Principles for a Data Economy

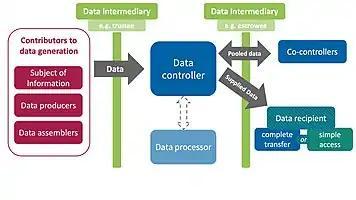
Stakeholders in the data economy – a simplified overview

The Principles have taken the basic types of players and relations which can be found in data ecosystems as a starting point to provide guidance in different situations. The central actors in the data economy are data controllers (also called “data holders”). They are in a position to access the data and decide for which purposes and means this data should be processed. A controller may exercise control all by itself or share it with co-controllers, such as under a data pooling arrangement. Data processors provide the processing of data on a controller’s behalf as a service. Another important group of stakeholders includes those that contribute to the generation of data (e.g. data subjects). Other players in the data economy include data assemblers or data intermediaries (e.g. data trusts).